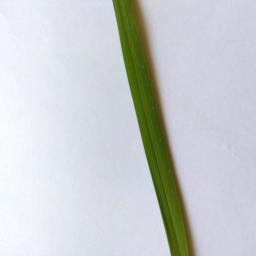
Label: Rice___Healthy